Brotherhood of Locomotive Engineers and Trainmen

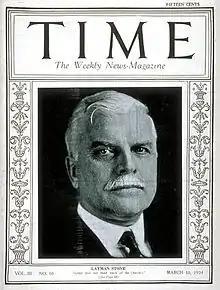

Before dying, Youngson recommended Warren Stanford Stone as his successor, a man who would have great influence in labor politics. Stone headed the union until 1924. Stone believed that if a worker "wants to join a union, all right, but it is contrary to the principles of free government and the Constitution of the United States ... to make him join." Stone and other members of the Brotherhood of Locomotive Engineers became owners of the Coal River Collieries, and Stone became chairman of the board of directors of the mine. A dispute arose with John L. Lewis, president of the United Mine Workers of America. Lewis claimed that Stone was closing mines and throwing miners out of work rather than pay the union scale. Stone refuted this, saying the unions had not renewed their agreement, but the mines were being worked on a cooperative plan. He said "We feel sure there are no better satisfied men employed anywhere than in the Coal River Collieries."